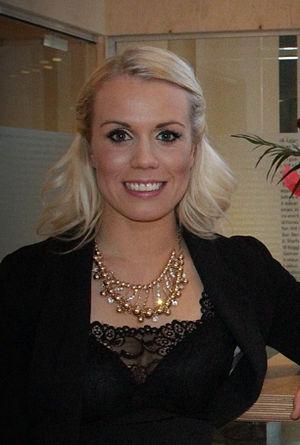
Greta Salóme Stefánsdóttir, ou simplement Greta Salóme, née le 11 novembre 1986 en Islande, est une chanteuse et violoniste islandaise.